Fort Wayne, Indiana

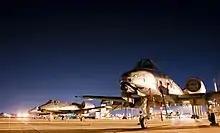
An A-10 Warthog after completing a training mission at the Fort Wayne Air National Guard Base

Despite economic diversification, the city was significantly impacted by the Great Recession. According to a report from Pew Research Center, the city lost nearly a quarter of its manufacturing jobs and 11% of its economic status between 2000 and 2014. Economic Innovation Group's 2016 Distressed Communities Index Report ranked Fort Wayne among the most unequal large cities in the U.S. in terms of linking economic opportunities to its distressed ZIP codes. , Allen County's labor force was 180,637 with an unemployment rate of 2.5 percent.